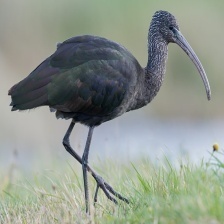
Species: GLOSSY IBIS
Scientific name: PLEGADIS FALCINELLUS